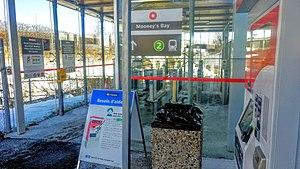
Entrée de la station Mooney's Bay de l'O-train sur la ligne 2 Trillium à Ottawa, Ontario, Canada.